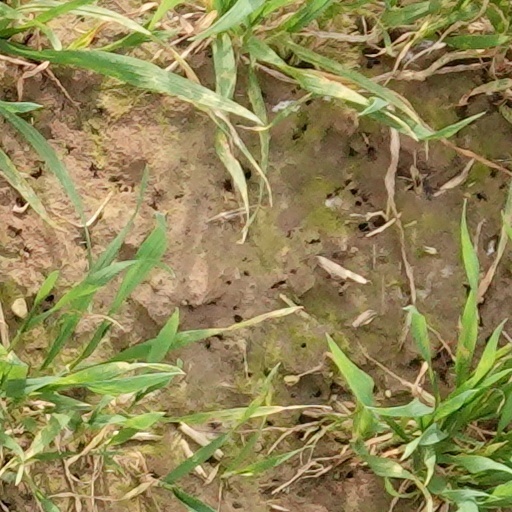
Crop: wheat